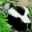
Label: skunk